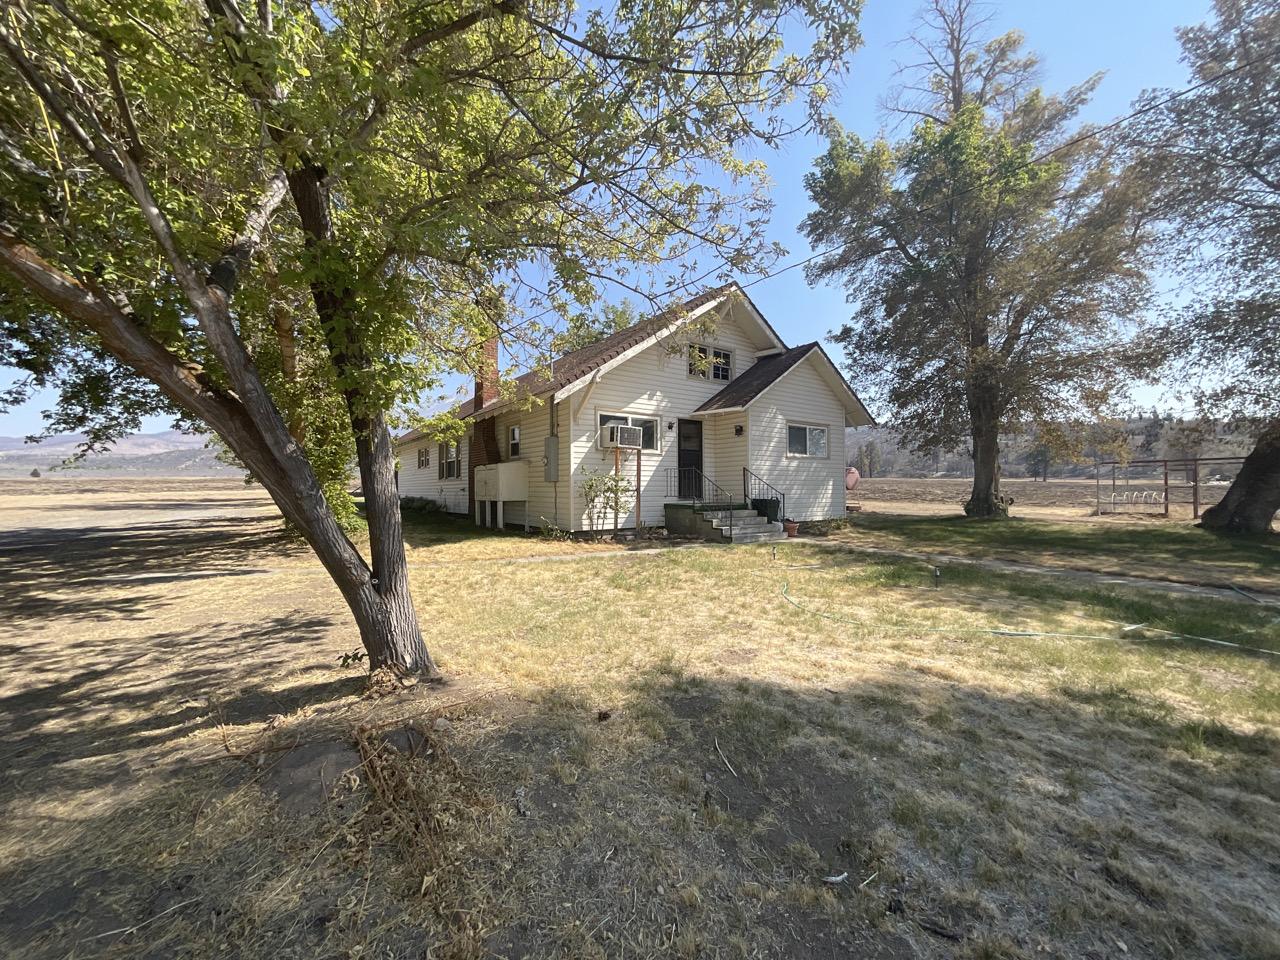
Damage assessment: no_damage